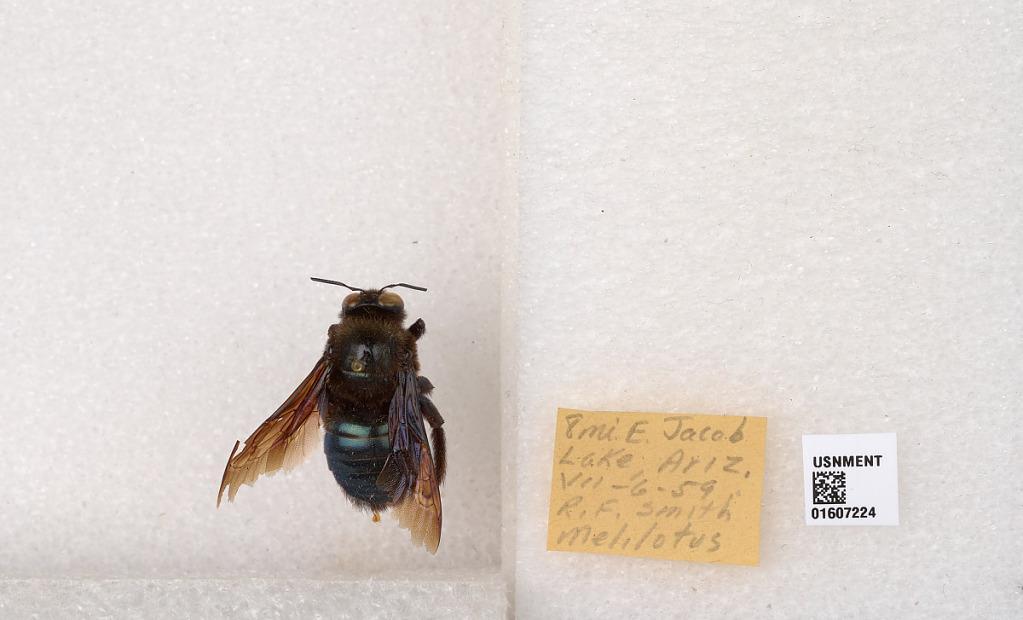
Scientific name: Xylocopa (Xylocopoides) californica arizonensis Cresson
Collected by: R. Smith
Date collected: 1959-7-6
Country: United States
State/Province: Arizona
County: Coconino
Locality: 8 miles east of Jacob Lake
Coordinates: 36.7132, -112.072